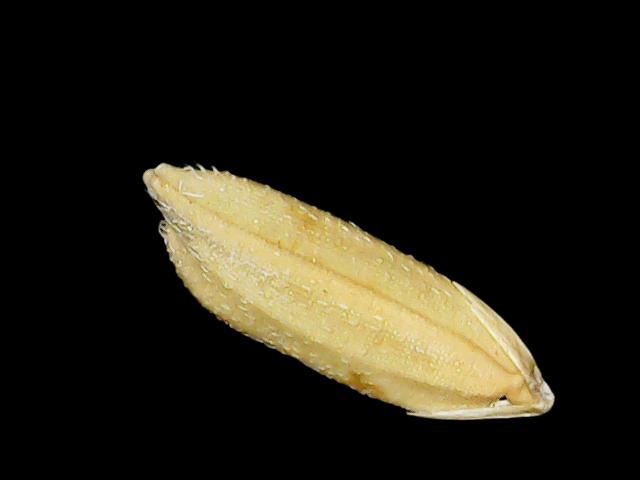
Rice variety: Bd51